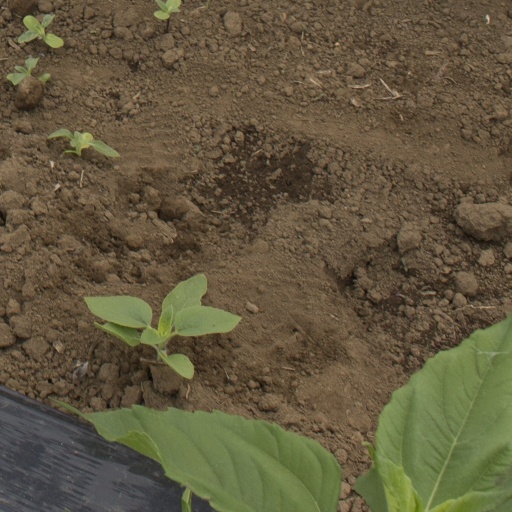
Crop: Jerusalem artichoke